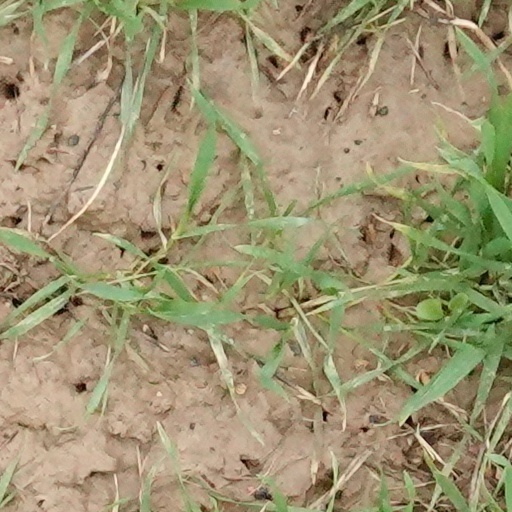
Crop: wheat